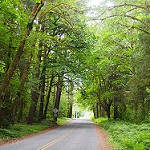
Scene: Outdoor